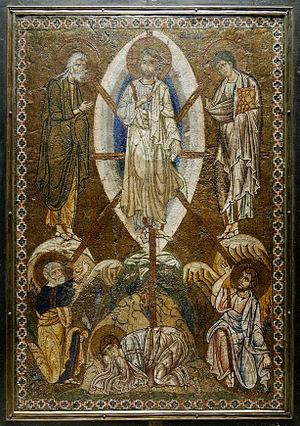
Icône portative représentant la Transfiguration du Christ. Œuvre byzantine.